Pomona Valley

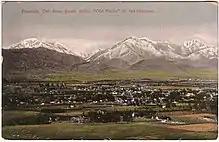
1910 postcard image of Pomona, California with Mount San Antonio (Mt. Baldy) in distance.

The Pomona Valley is located in the Greater Los Angeles Area between the San Gabriel Valley and San Bernardino Valley in Southern California. The valley is approximately east of downtown Los Angeles.